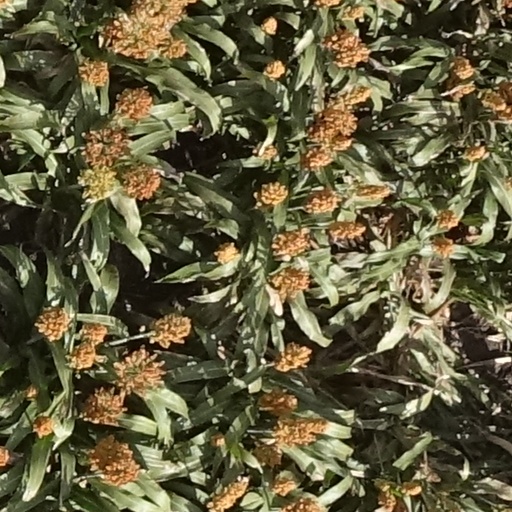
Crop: sorghum